Paul Soloway

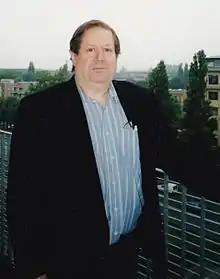
Paul Soloway at the 10th World Bridge Championships, Lille, France, 1998.

Born and raised in Los Angeles, California, Soloway nearly drowned at age three when he fell into a swimming pool at the home of family friend George Raft. He was saved by his uncle, gangster Bugsy Siegel, who jumped into the pool and pulled him out.